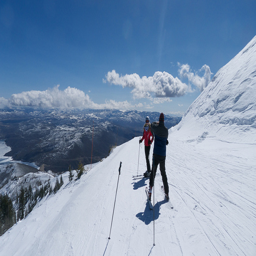
A couple of people riding skis down a snow covered slope.
A COUPLE IS ON THE EDGE OF A MOUNTAIN SKIING
Two skiers high at the skyline of a snowy mountain.
a man taking a photo of a woman in a pink jacket
Skiers head down a snowy mountain, with clear skies in the background.